Geography of Dorset

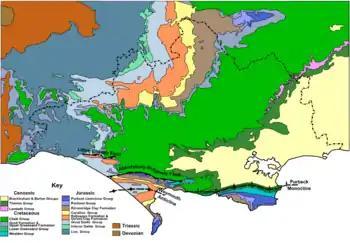
Geological map of Dorset

The geology of Dorset is varied; most of the different rocks found in the wider south-east of England outcrop within its boundaries. The geological structure of the county is easily visible in places, making Dorset a suitable place for geological study. The rocks outcropping in Dorset are all of sedimentary origin, and were formed in the Jurassic, Cretaceous and Paleogene periods of geological history. The oldest rocks are found in the west and north of the county, the youngest in the east. The south-east of the county occupies the western end of the Hampshire Basin, an asymmetric syncline which underlies a large part of central southern England.